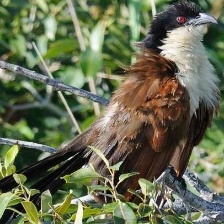
Species: COPPERY TAILED COUCAL
Scientific name: CENTROPUS CUPREICAUDUS